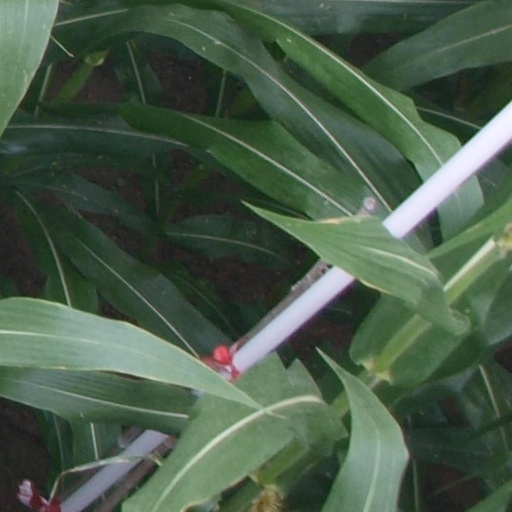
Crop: maize; corn